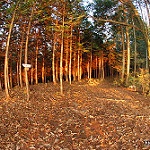
Label: forest